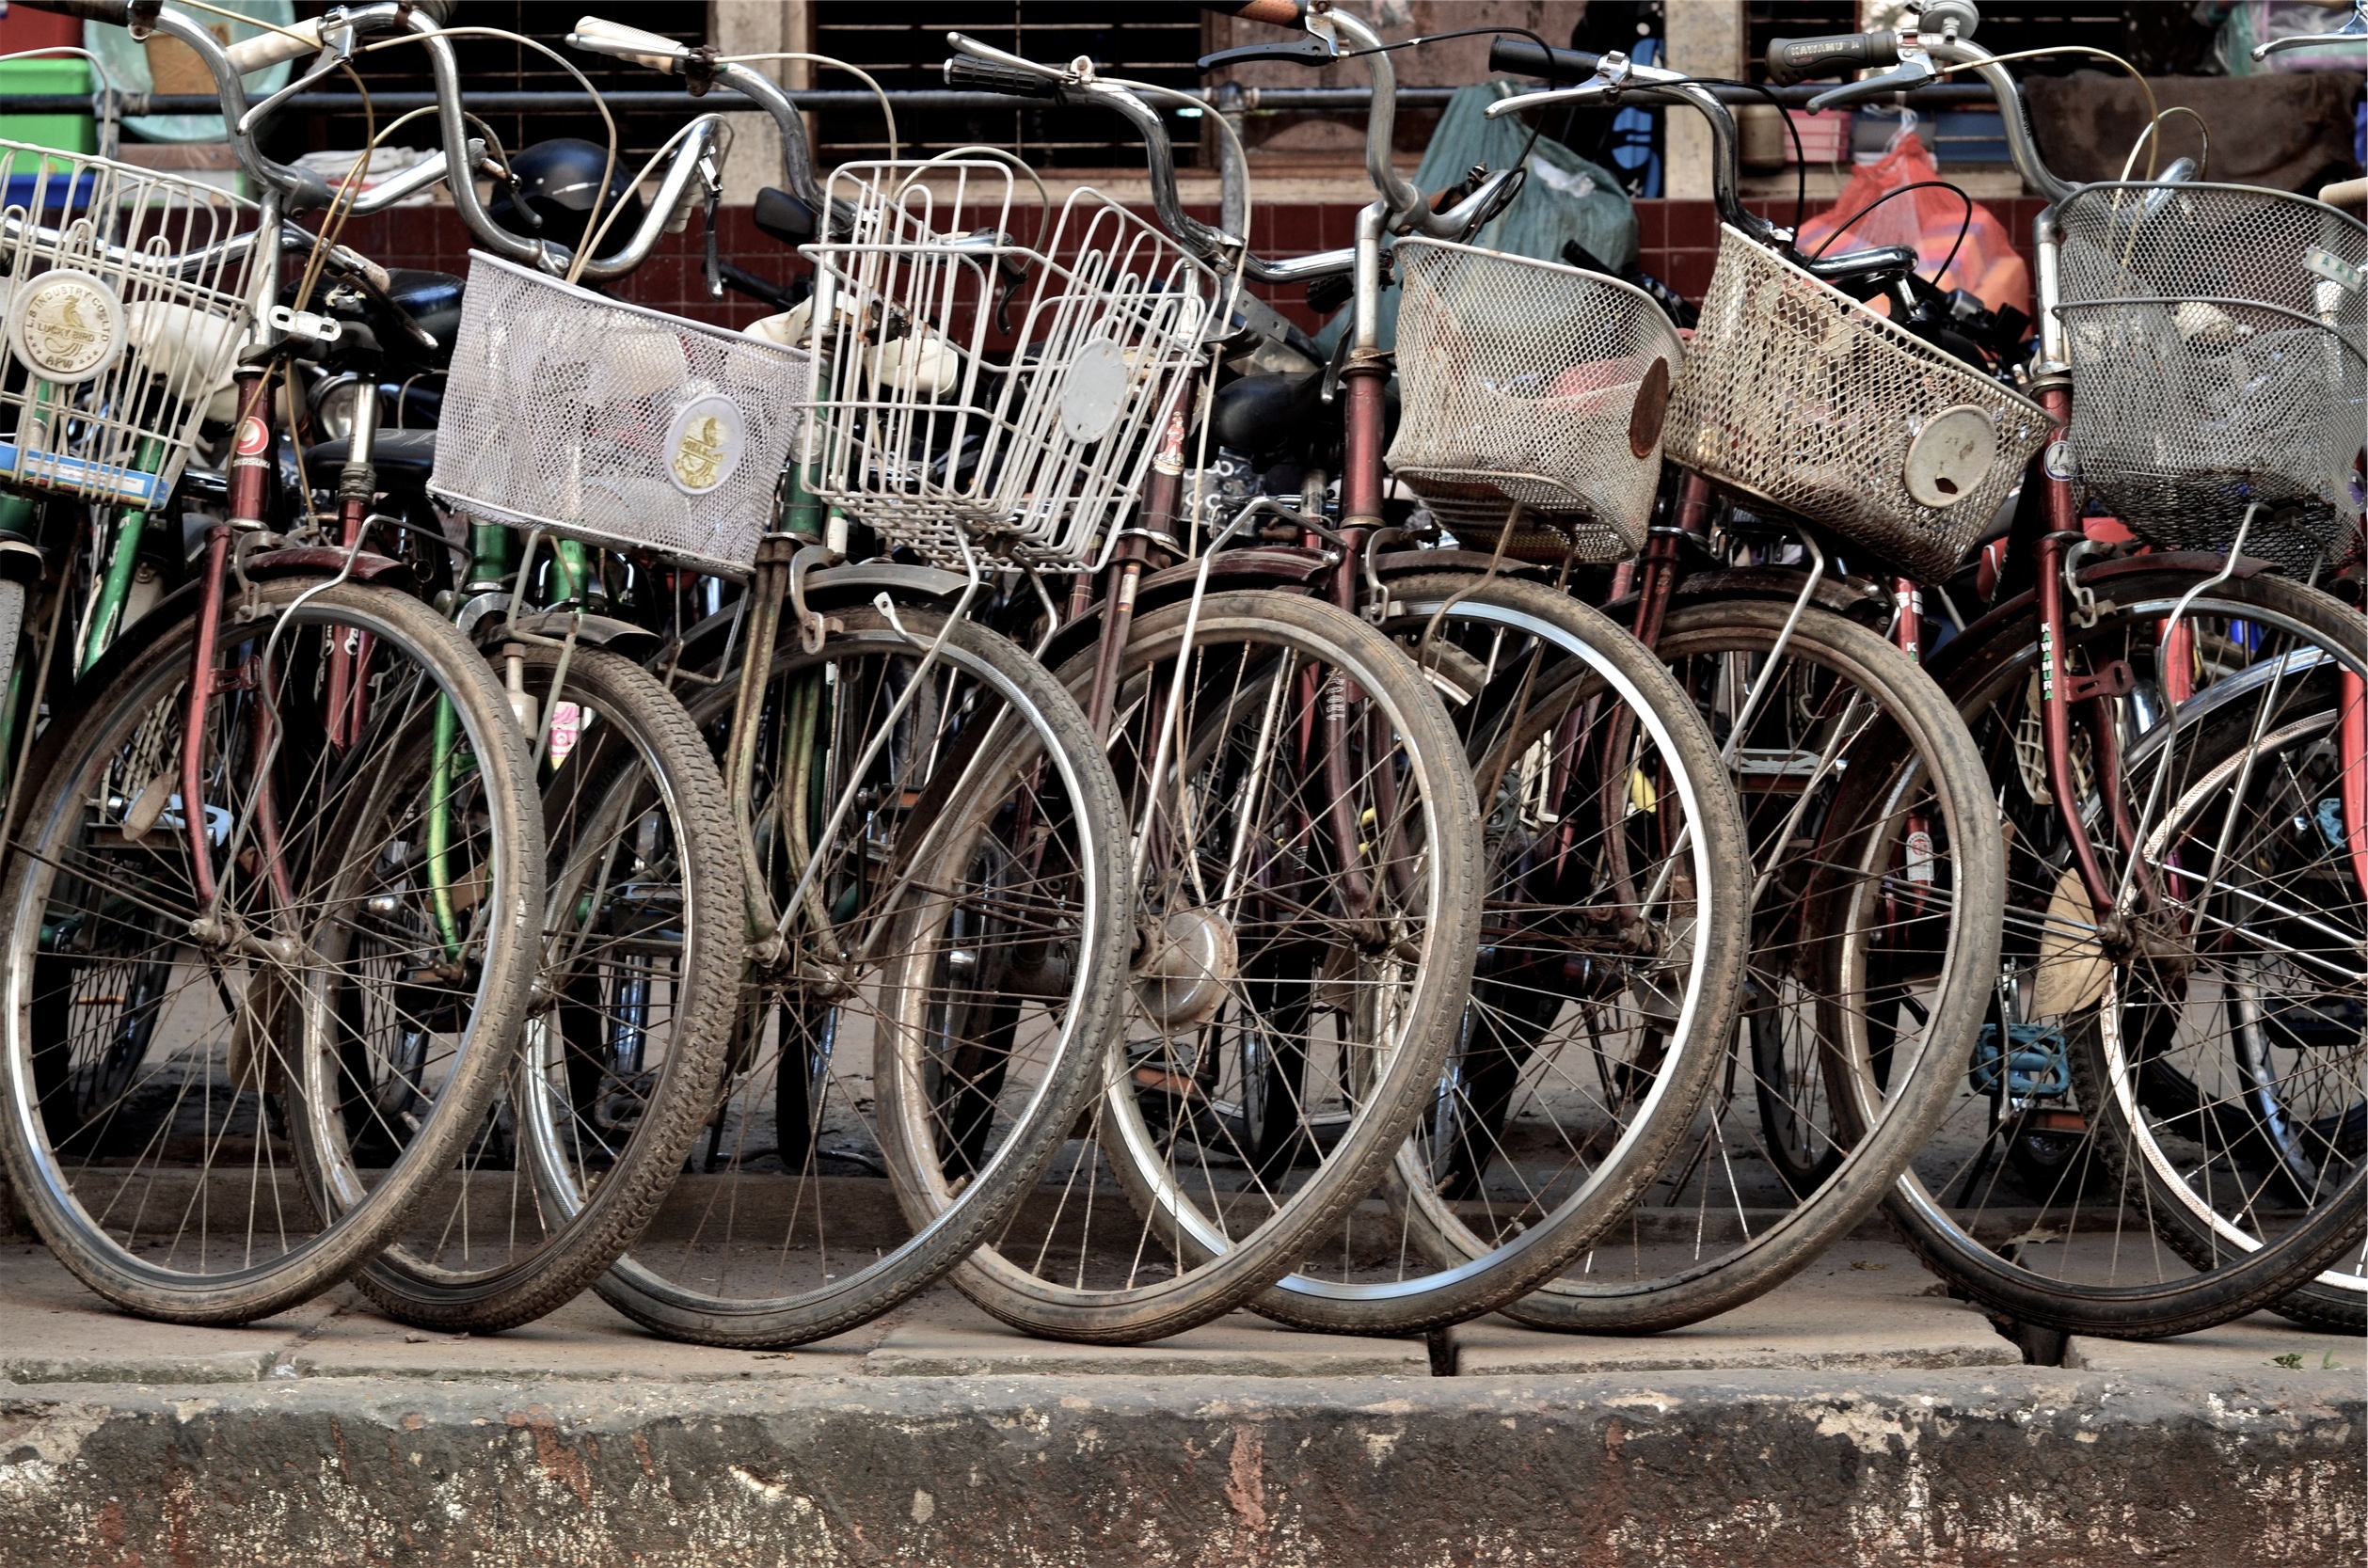
street, wheel, bicycle, vehicle, sports equipment, cycling, bicycles, bikes, baskets, land vehicle, urban area